Sam Nujoma

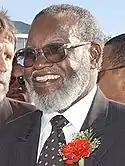
Nujoma in 2003

In 1969, Nujoma was reaffirmed as SWAPO President at the Tanga Consultative Conference in Tanzania. In 1974, the Portuguese Empire collapsed, and Namibia's border with Angola became much more susceptible to guerrilla infiltration. Nujoma recognized that this paved the way for major changes in the way the war was being fought, and over the next two years, SWAPO's military campaign shifted its base from Zambia to Angola. The opening of the border enabled thousands of SWAPO supporters to stream out of Namibia to join the movement in exile. Nujoma's son , Utoni Nujoma and his two brothers were among those who arrived in Angola. At the 1977 World Conference Against Apartheid in Lisbon, Nujoma underlined the necessity to destroy the colonial system and institutions of the apartheid regime in Namibia to build those that would serve the interests of people irrespective of race, religion, or origin. He also warned of the danger of the installation of neocolonialist marionettes who would superficially change the visible colonial regime while the position of the majority of people would stay the same. Nujoma led the SWAPO negotiations team between the Western Contact Group (WCG), which consisted of West Germany, Britain, France, the US and Canada, and South Africa on the one hand, and the Frontline States and Nigeria on the other, about proposals that would eventually become United Nations Security Council Resolution 435, passed in September 1978. While the agreement on Resolution 435, which embodied the plan for free and fair elections in Namibia, was undoubtedly a diplomatic coup, its implementation became bogged down for another ten years. South African delaying tactics and the decision by U.S. President Ronald Reagan's administration to link a Cuban withdrawal from Angola to Namibian independence frustrated hopes of an immediate settlement. On 19 March 1989, the signing of the cease-fire agreement with South Africa took place, which resulted in the implementation of Security Council Resolution 435.